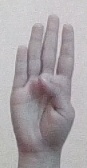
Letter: kaaf